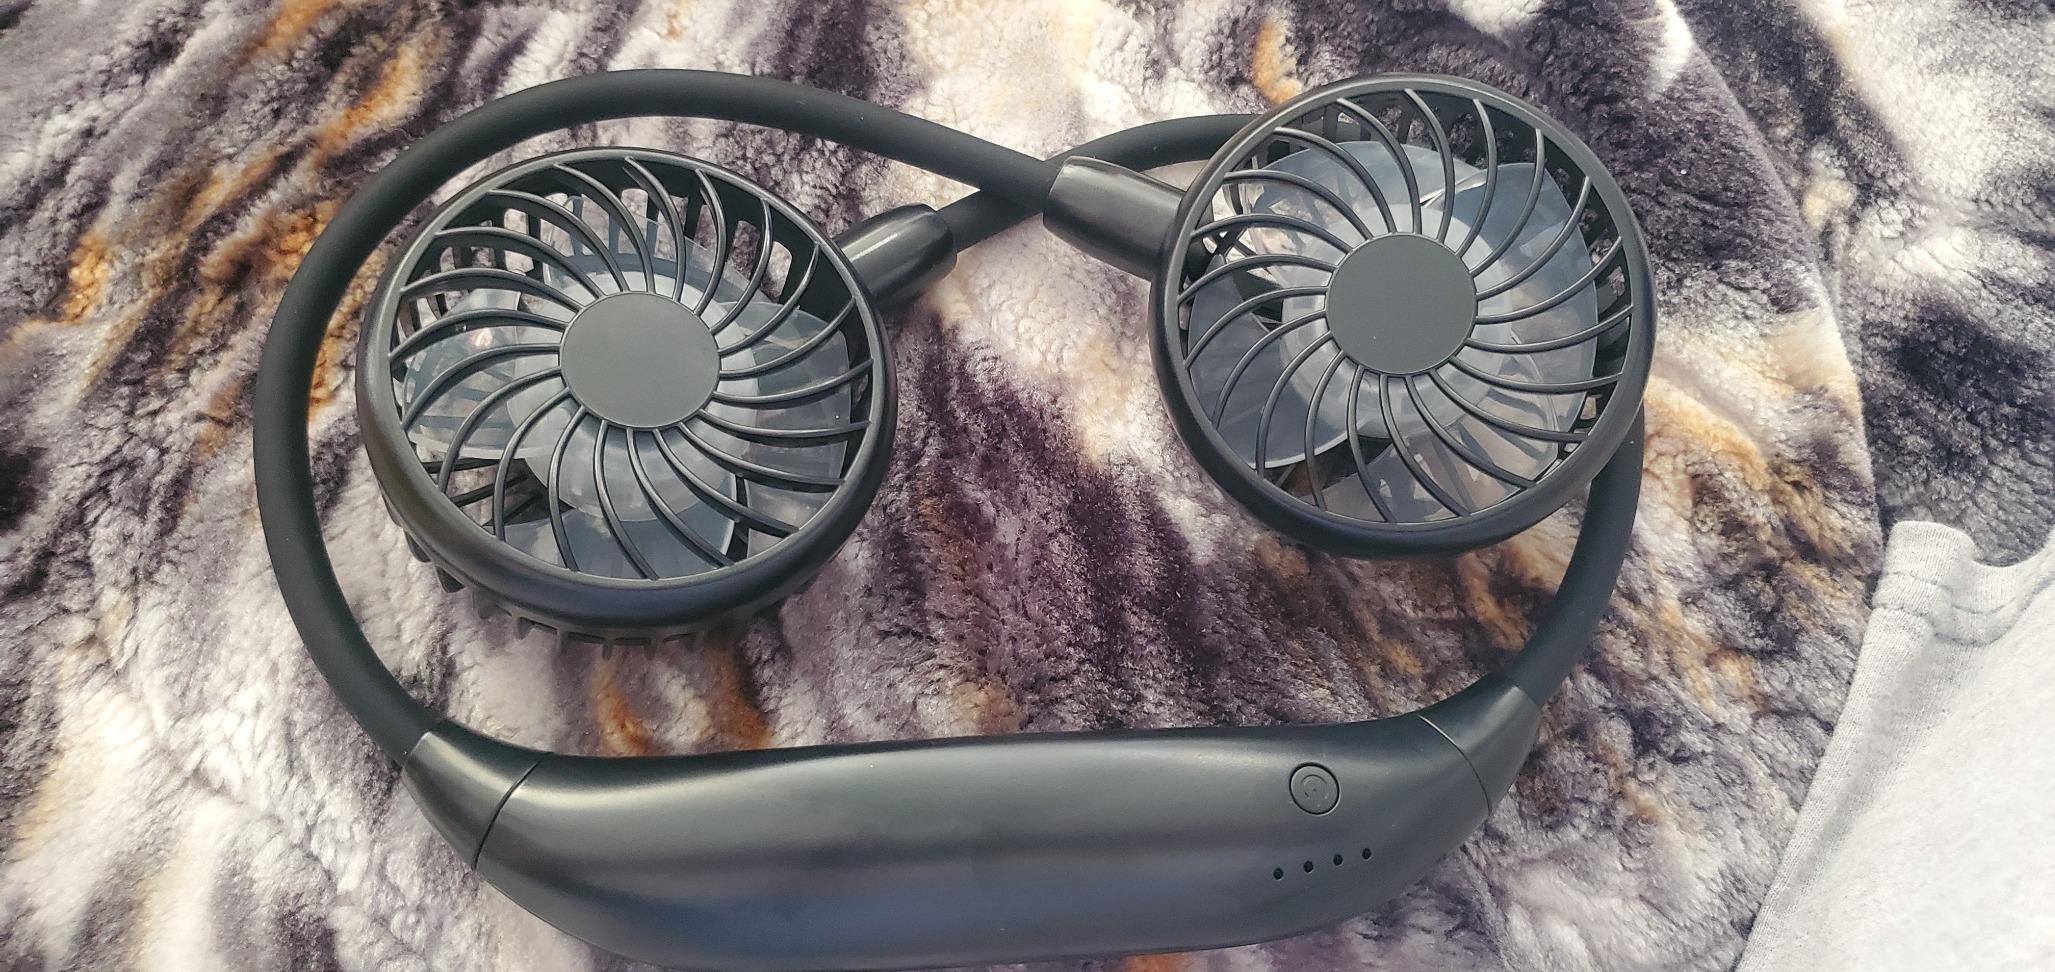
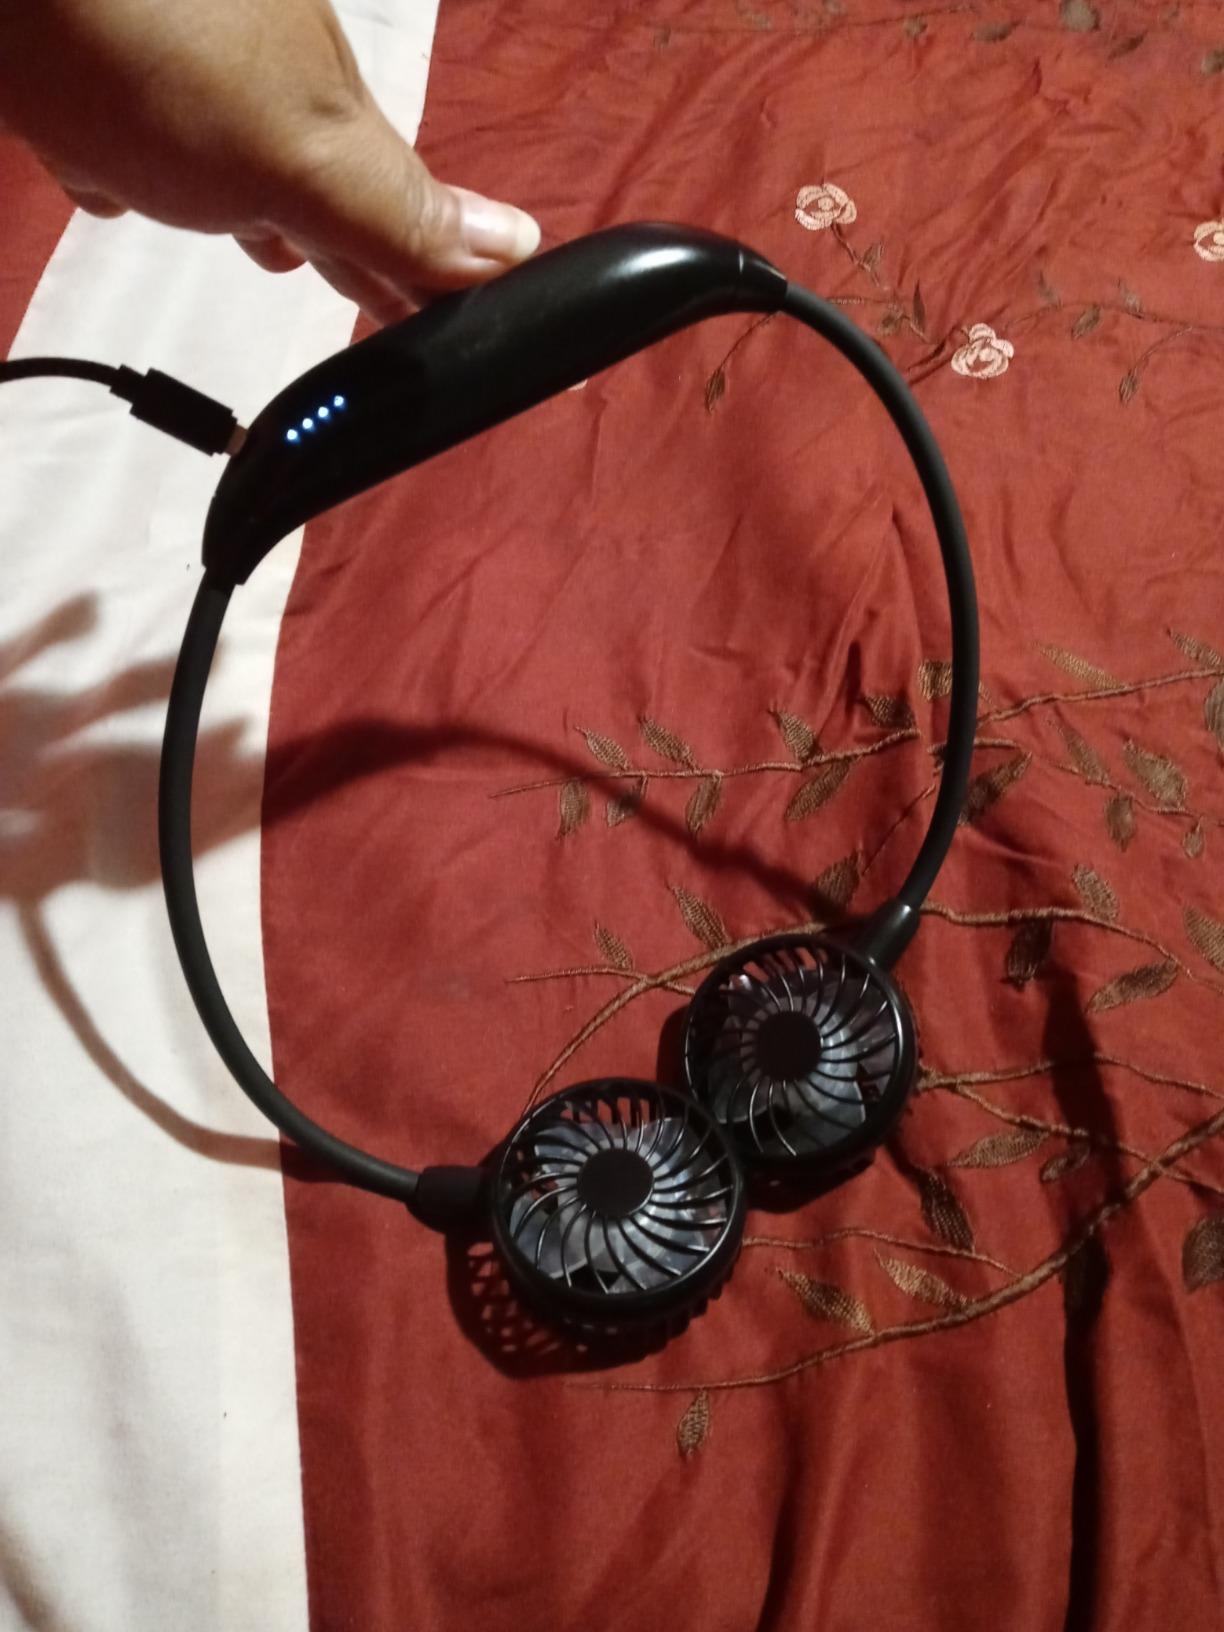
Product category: fan
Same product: yes